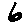
Label: 6